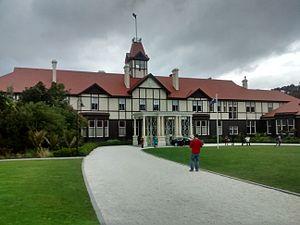
Wellington est la capitale de la Nouvelle-Zélande. Deuxième ville la plus peuplée du pays après Auckland avec 412 000 habitants en 2017, elle est située à l'extrémité sud de l'île du Nord, dans la région de Wellington. Cette situation en fait la capitale la plus australe au monde depuis 1865 et l'obtention de son statut. L'aire urbaine de Wellington s'étend au-delà des frontières de son administration territoriale. Le Grand Wellington ou la région de Wellington comprend toute l'aire urbaine ainsi que les villes, les régions rurales, la côte Kapiti, la chaîne des monts Remutaka et la Wairarapa.